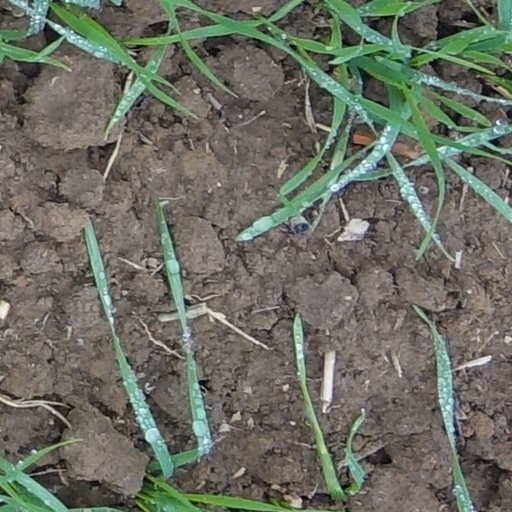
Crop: wheat